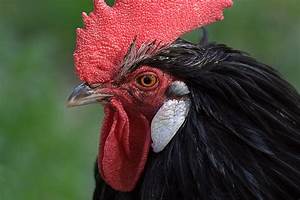
Label: chicken